Chirality timeline

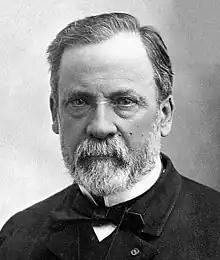
Pasteur and Molecular Asymmetry

It has long been known that structural factors, particularly chirality and stereochemistry, have a big impact on pharmacological efficacy and pharmacokinetic behavior. Since more than a century ago, pertinent information pertaining to chirality has been accumulating in numerous fields, in particular, physics, chemistry and biology, at an accelerated rate, giving rise to more comprehensive and in-depth reasoning, conceptions, and ideas. This page offers a chronology of significant contributions that have been made in the journey of chirality [1809 to 2021].